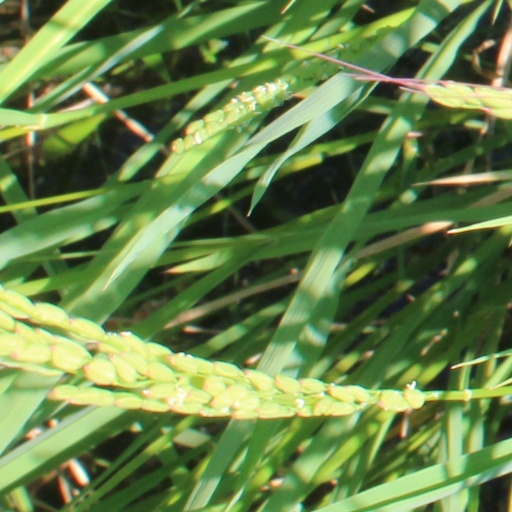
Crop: rice